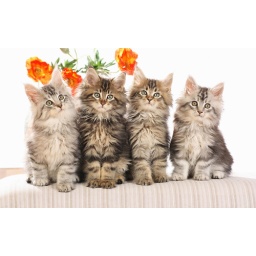
Maine Coon cat _ four kittens in front of flowers